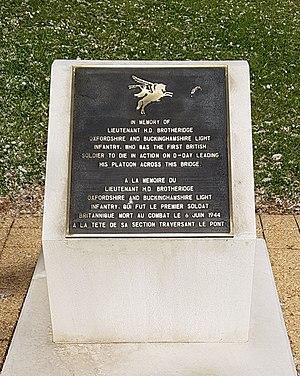
Memorial Pegasus - Stèle à la mémoire du Lieutenant Brotheridge
Le lieutenant Herbert Denham Brotheridge dit Den Brotheridge, né le 8 décembre 1915 à Smethwick, Royaume-Uni et mort le 6 juin 1944 à Bénouville, est un officier de l'armée britannique au service de l'Oxfordshire and Buckinghamshire Light Infantry.